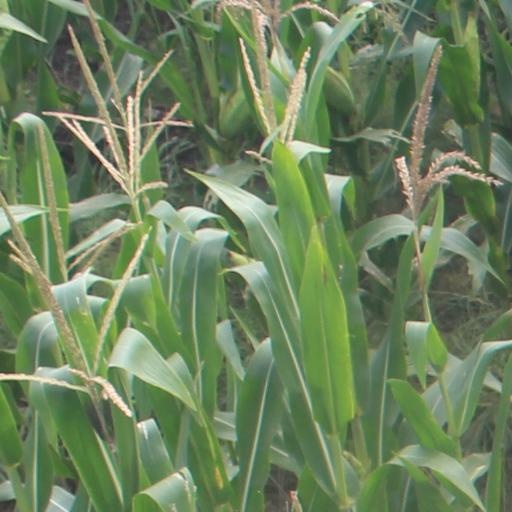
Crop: maize; corn